Adam Olearius

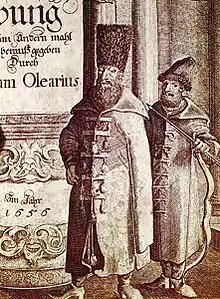
Russian boyar from one of Adam Olearius's books

He later became court official to Frederick III who was planning to establish economic ties between northern Germany and Russia. As a result, in 1633 he was appointed secretary to the ambassadors Philipp Crusius, jurisconsult, and Otto Bruggemann, a merchant from Hamburg, sent by the duke to Muscovy and Persia in the hope of making arrangements by which his newly founded city of Friedrichstadt should become the terminus of an overland silk-trade. This embassy started from Gottorp on 22 October 1633 and travelled by Hamburg, Lübeck, Riga, Dorpat (five months' stay), Reval, Narva, Ladoga, and Novgorod to Moscow (14 August 1634). According to some sources, here they concluded an advantageous treaty with Tsar Michael of Russia, and returned forthwith to Gottorp (14 December 16347 April 1635) to procure the ratification of this arrangement from the duke, before proceeding to Persia. However, according to Claus Priesner, the tsar’s unrealistic expectations regarding customs revenues led to the failure of the mission.